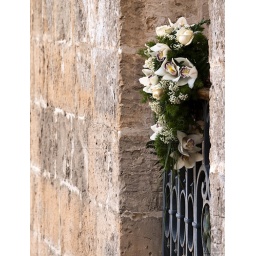
A beautiful bridal bouquet on balcony in Malta